Christian Helmig

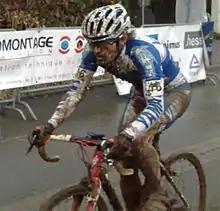
Helmig in 2012

Christian Helmig (born 17 May 1981) is a Luxembourgish cyclo-cross cyclist. He competed in the men's elite event at the 2016 UCI Cyclo-cross World Championships.